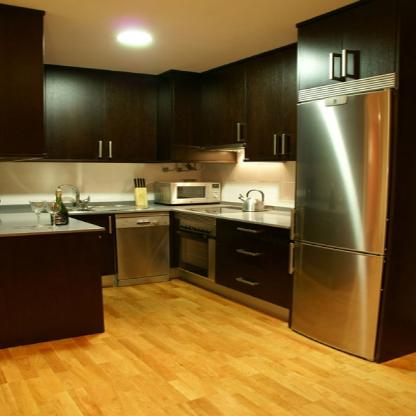
Scene: Indoor